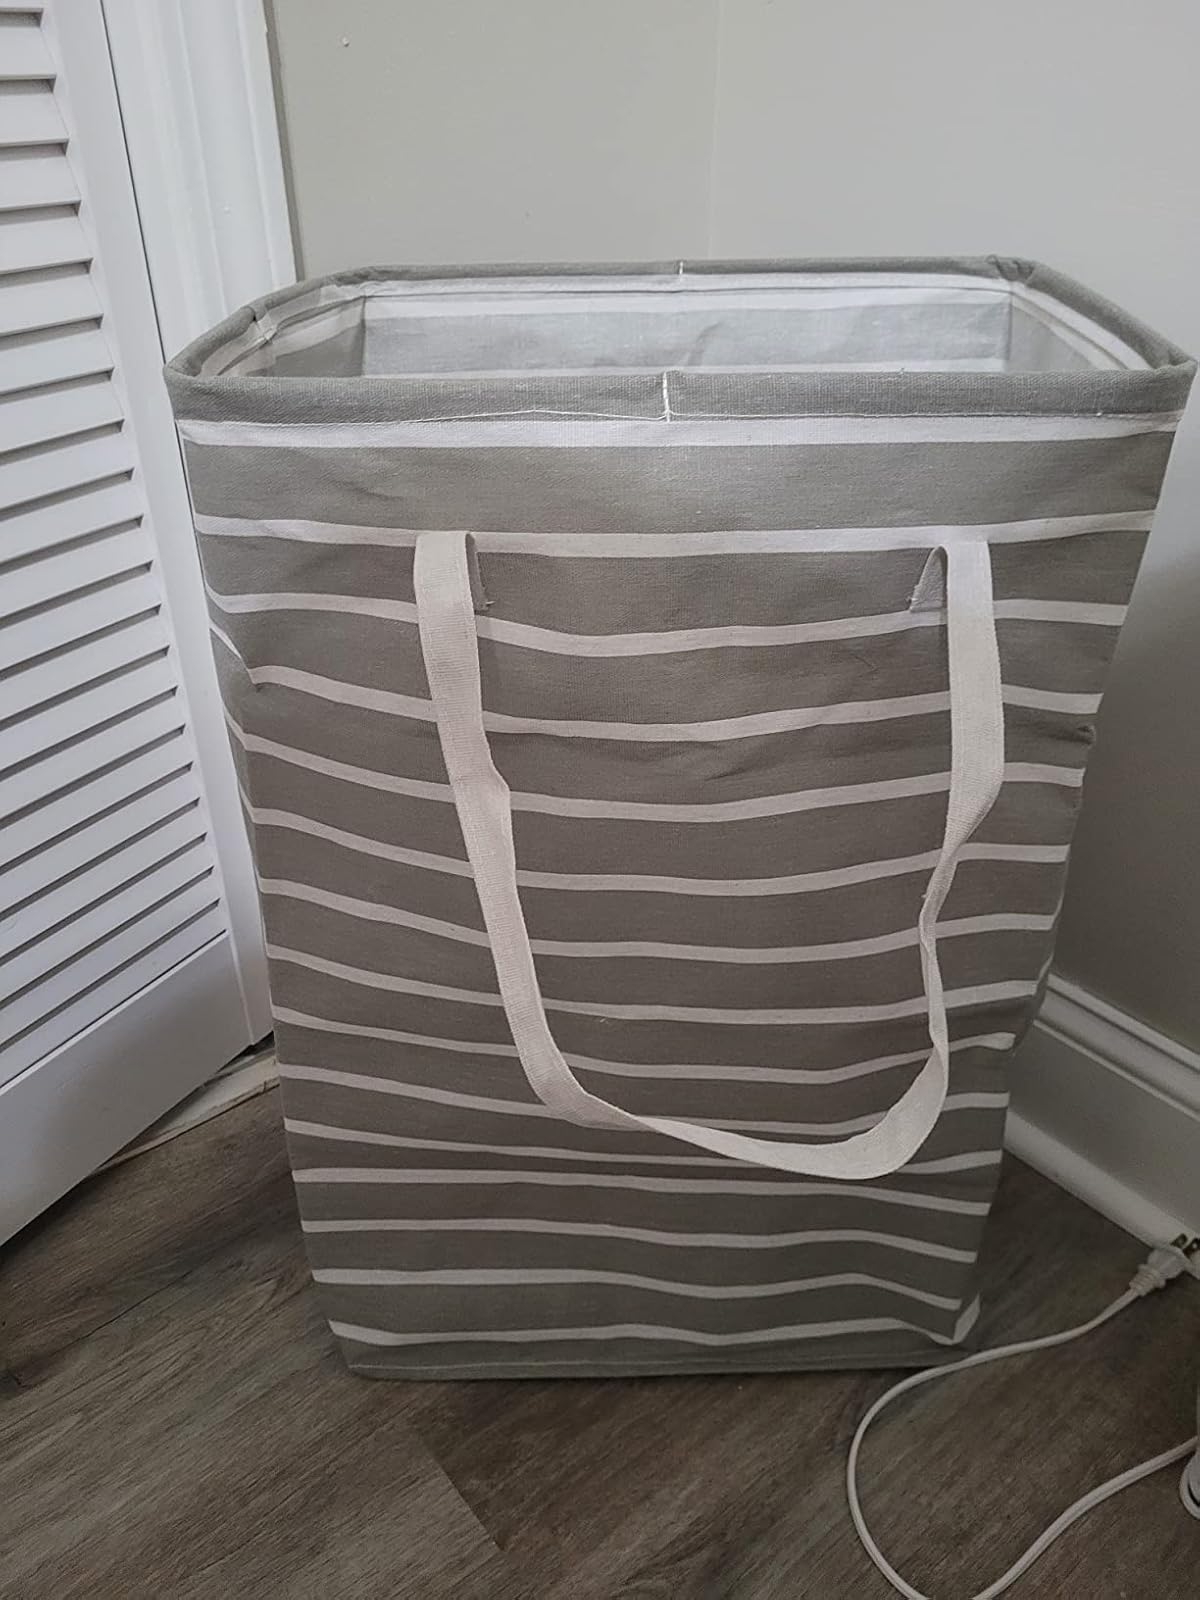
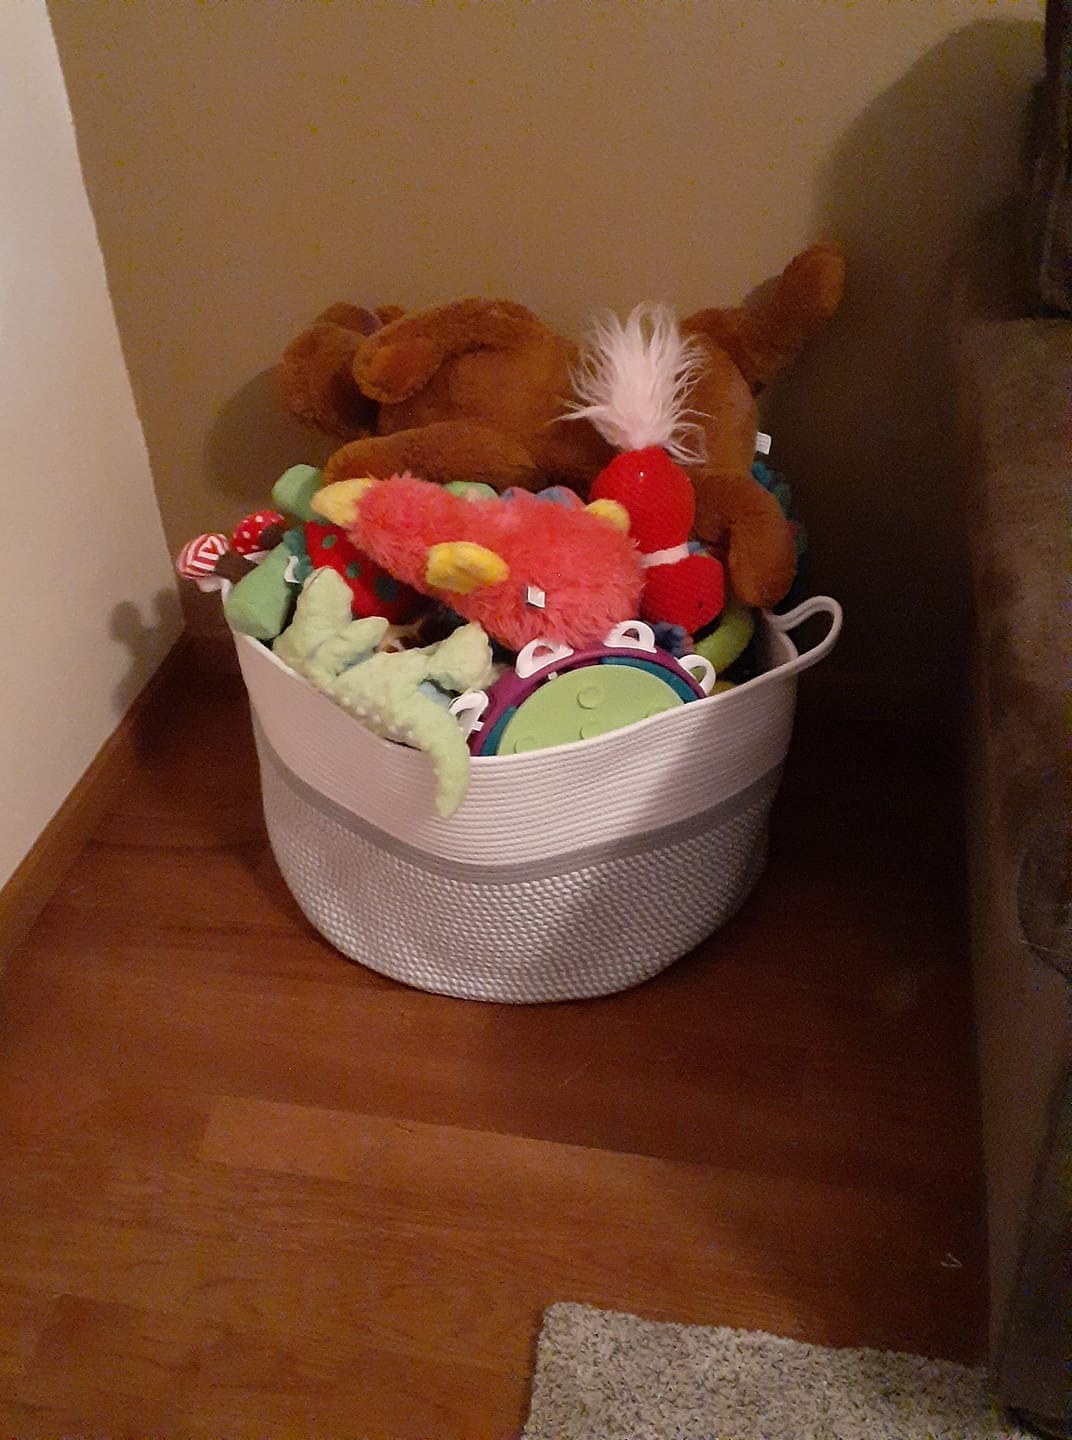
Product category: items_hamper
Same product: no